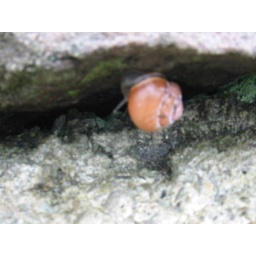
Snail on the underside of a stone in a wall by the side of the road.Inch, Dingle Peninsula, Co. Kerry, Ireland.